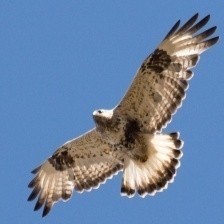
Species: ROUGH LEG BUZZARD
Scientific name: BUTEO LAGOPUS